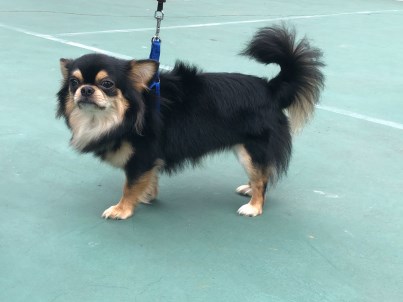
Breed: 420-n000124-Chihuahua